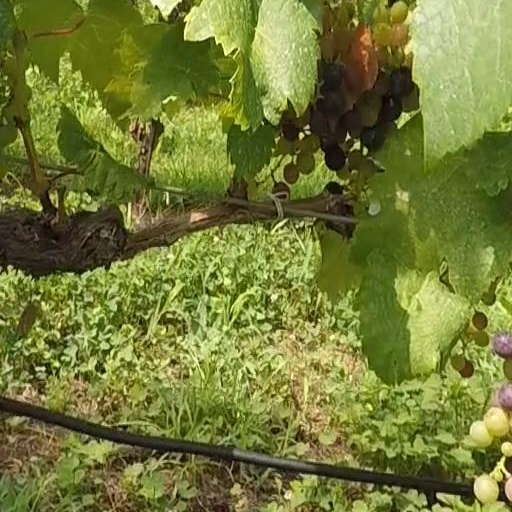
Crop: grape